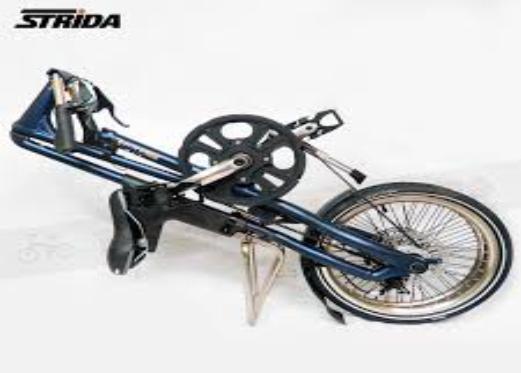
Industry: Sports